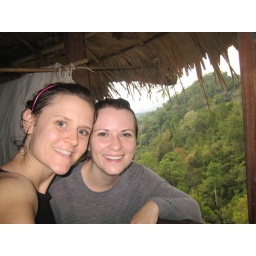
with Jenny in the tree house